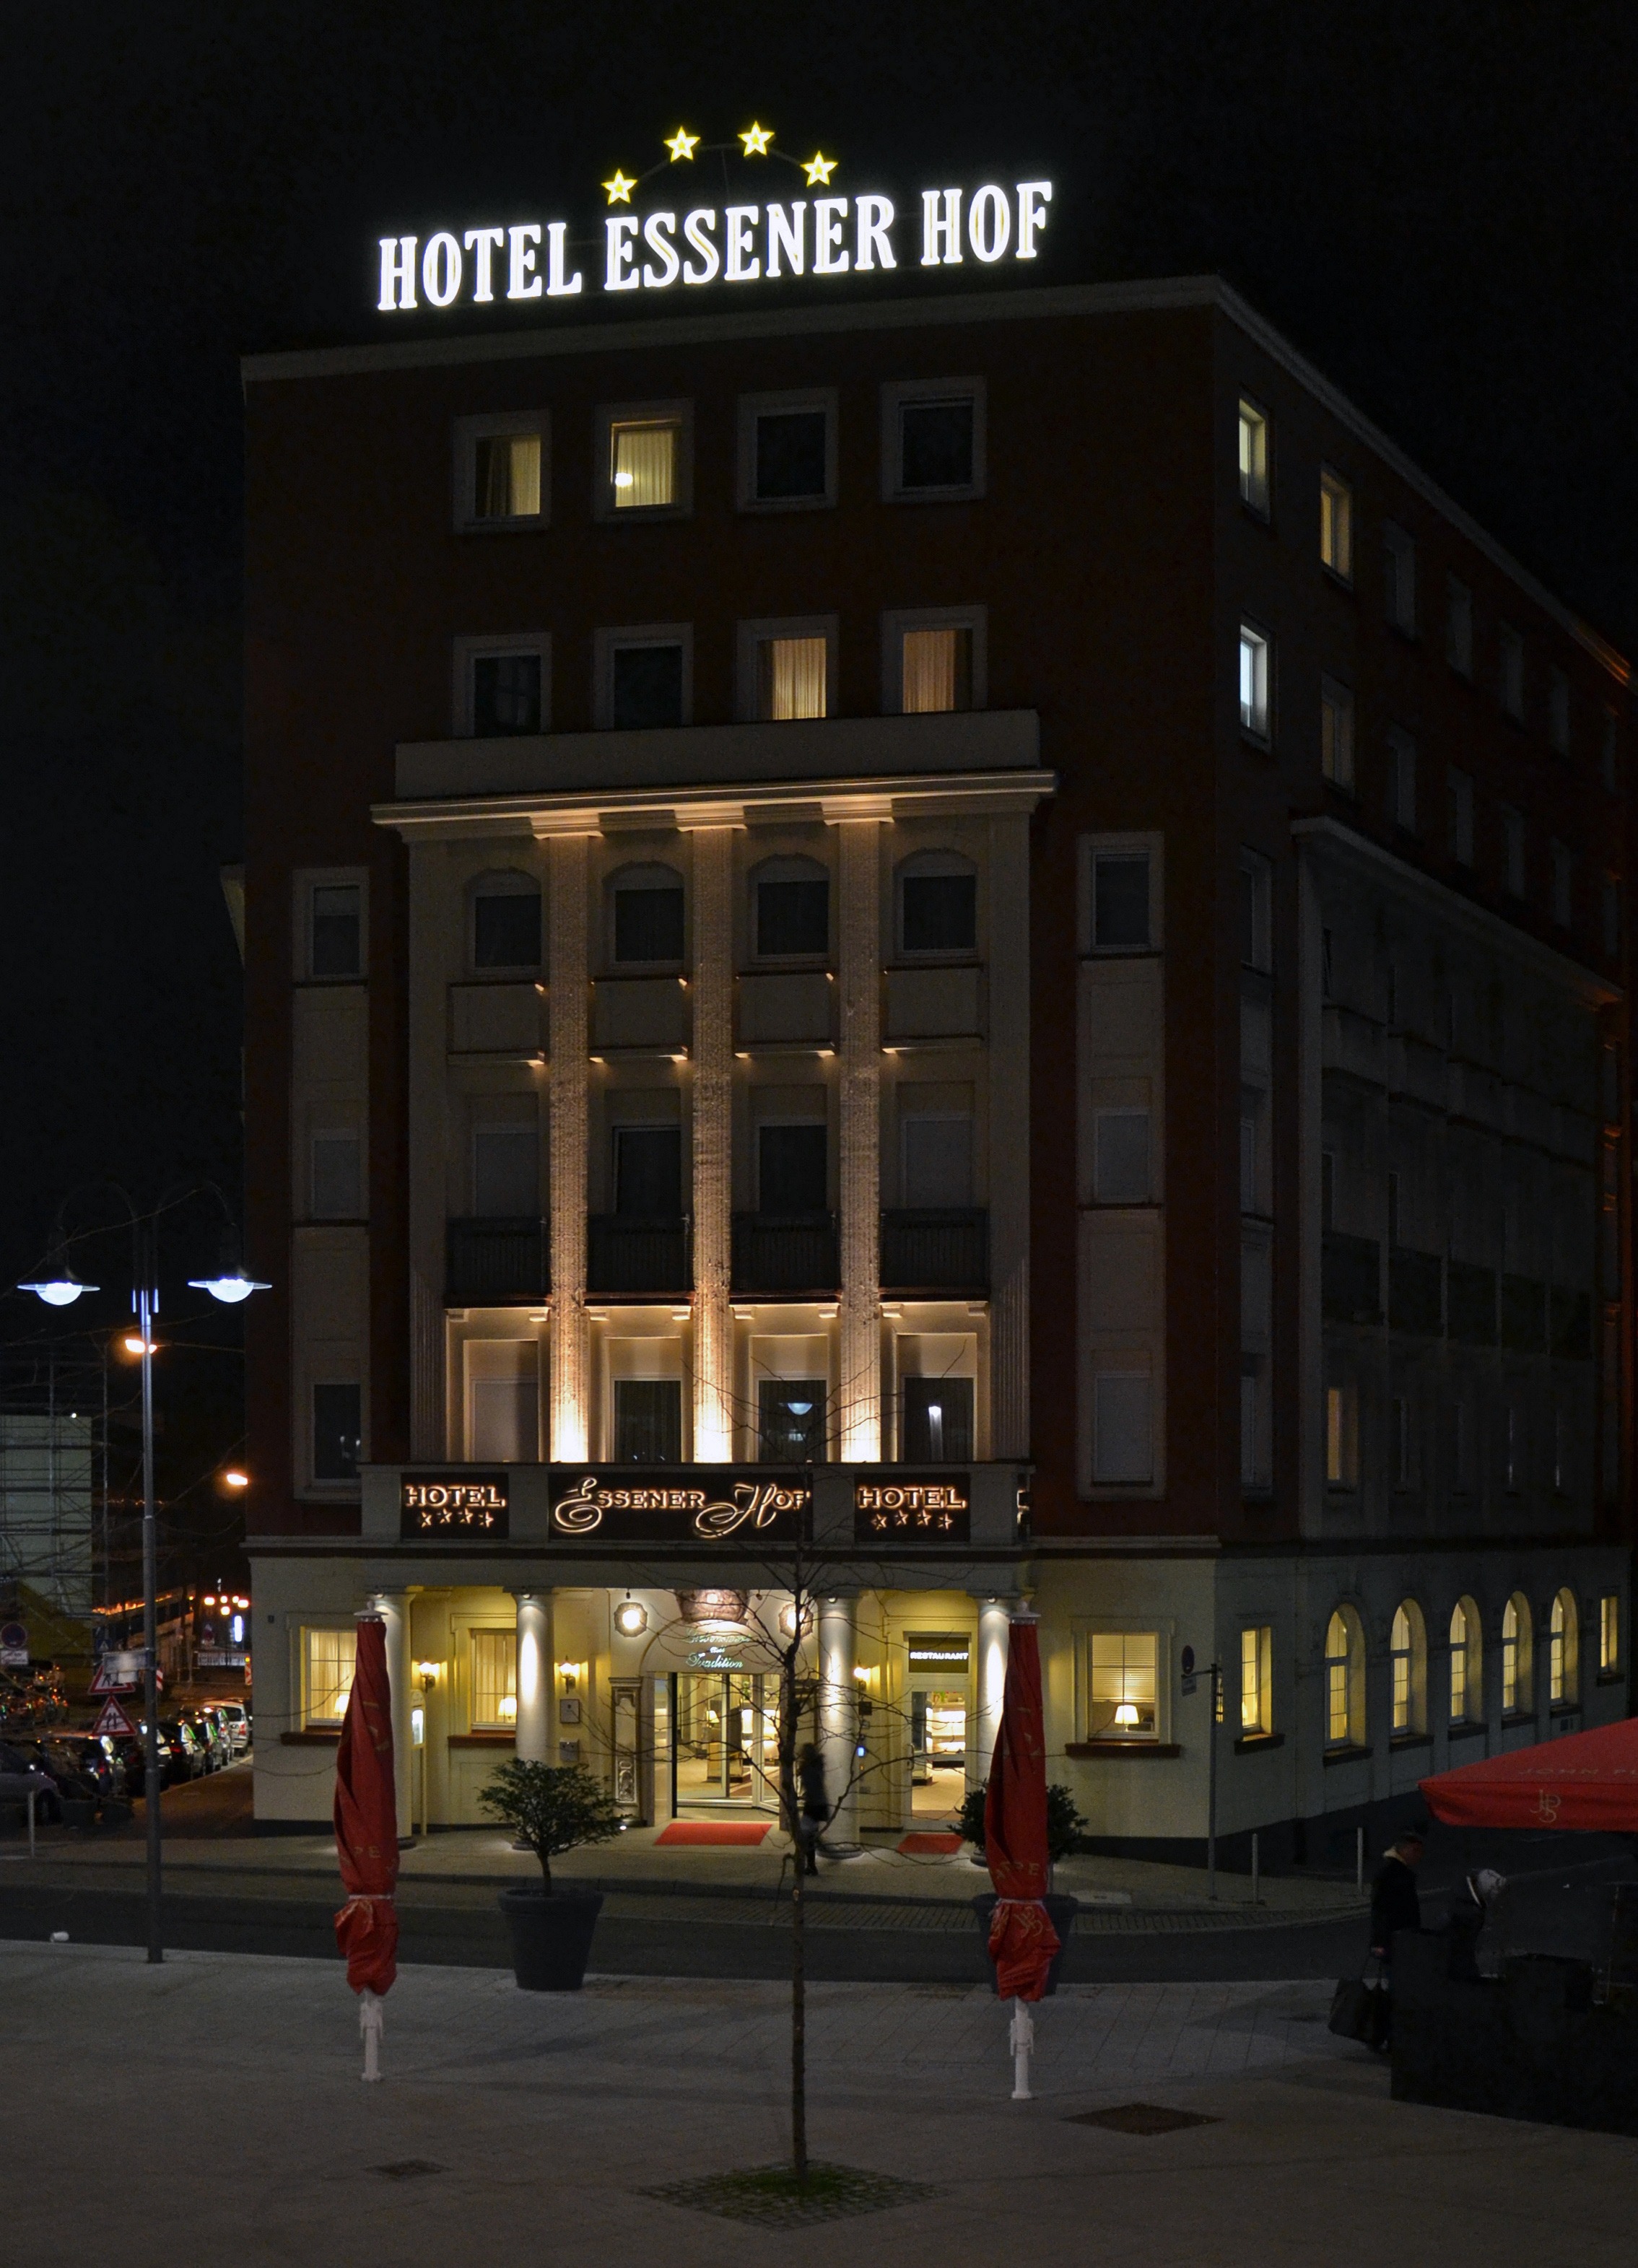
light, architecture, night, building, city, downtown, evening, plaza, landmark, facade, lighting, outside, lights, hotel, germany, metropolis, metropolitan area, essener